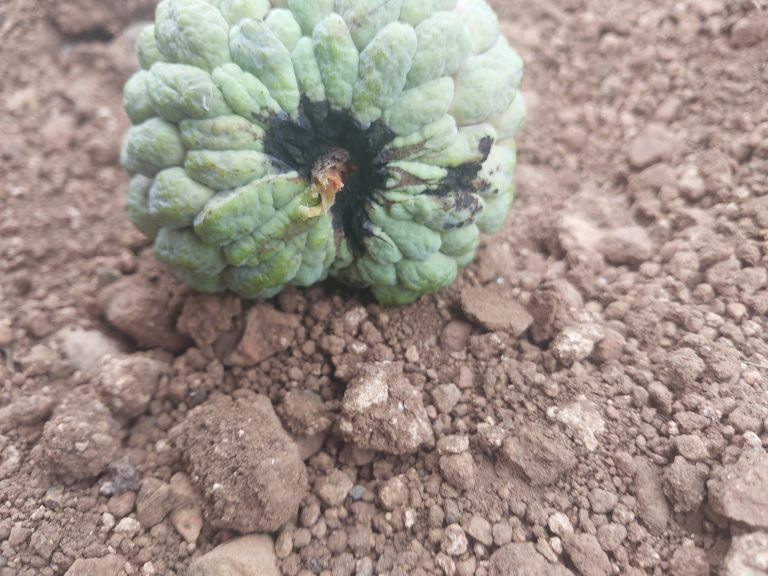
Disease label: Blank Canker